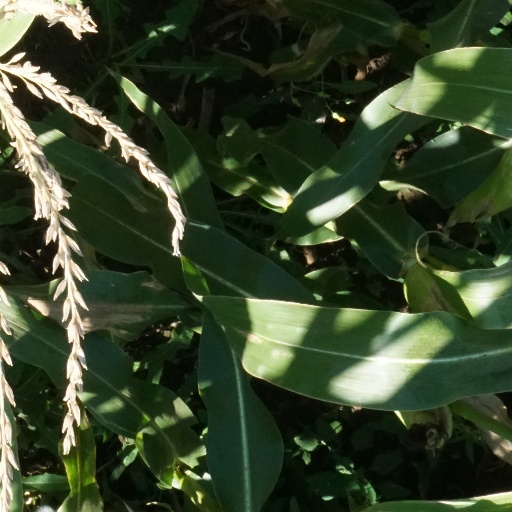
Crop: maize; corn